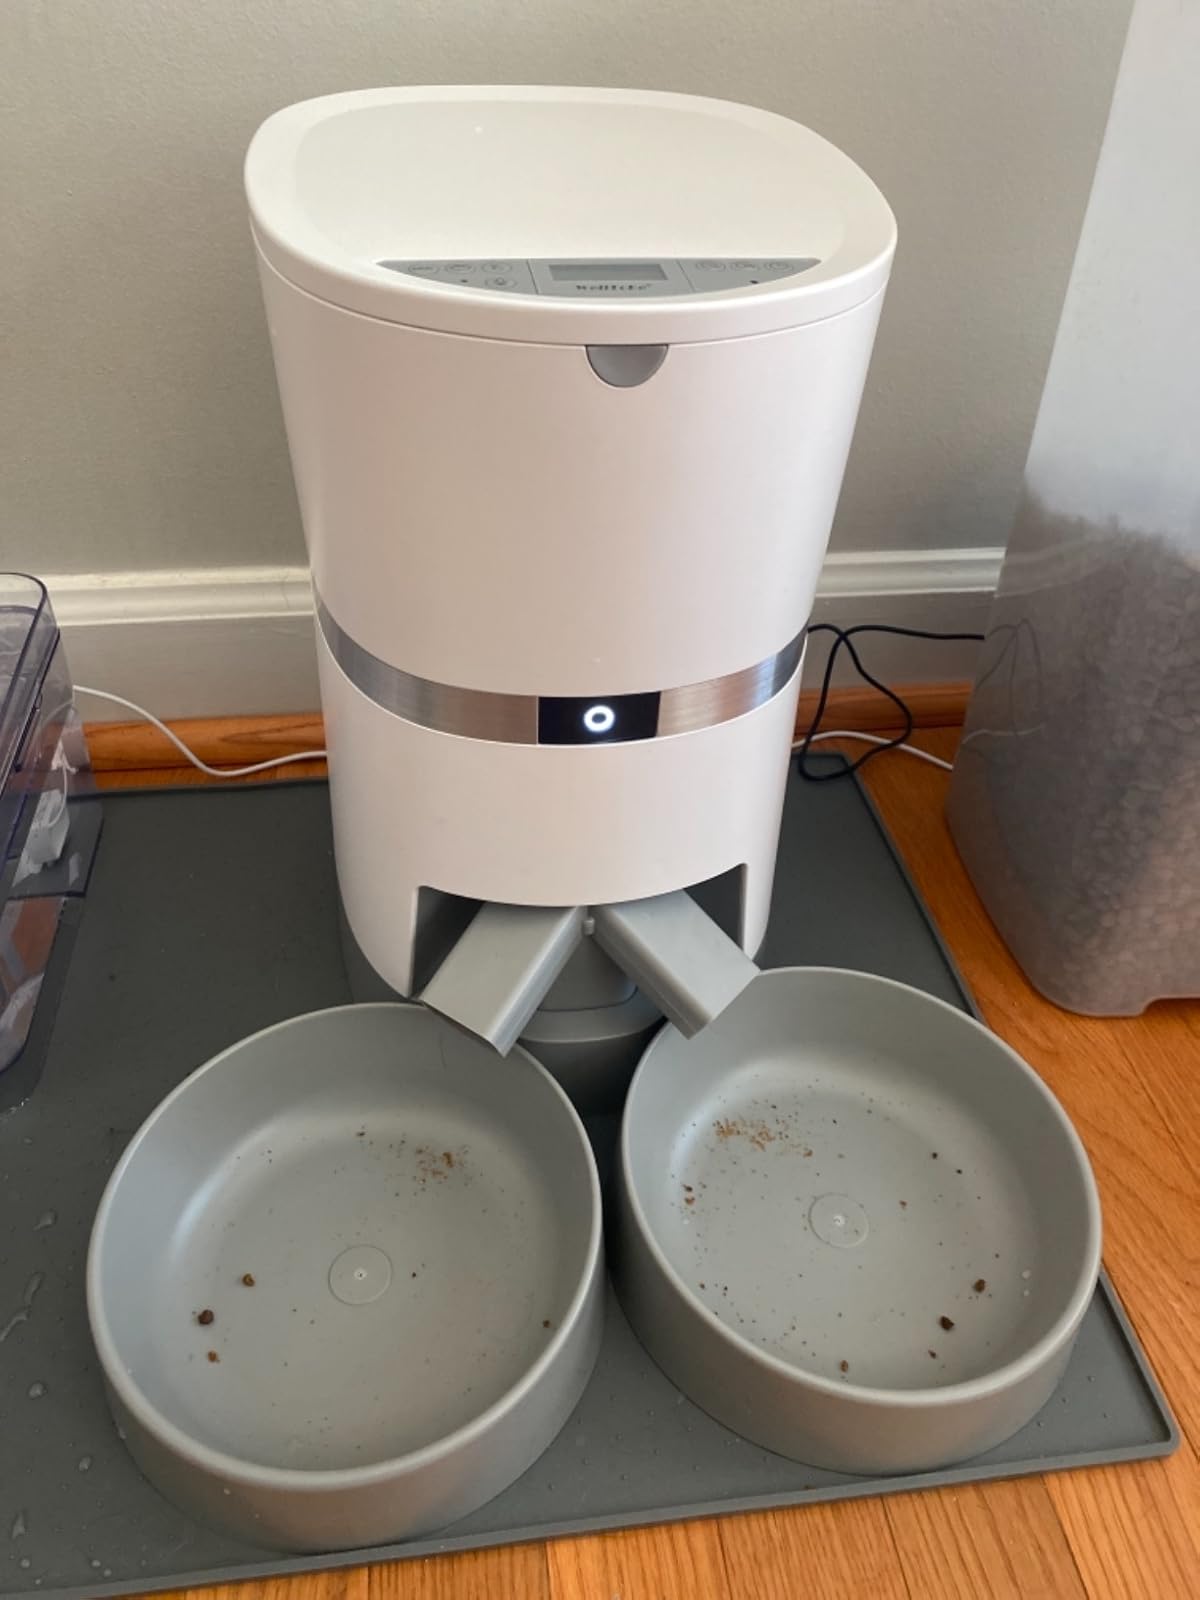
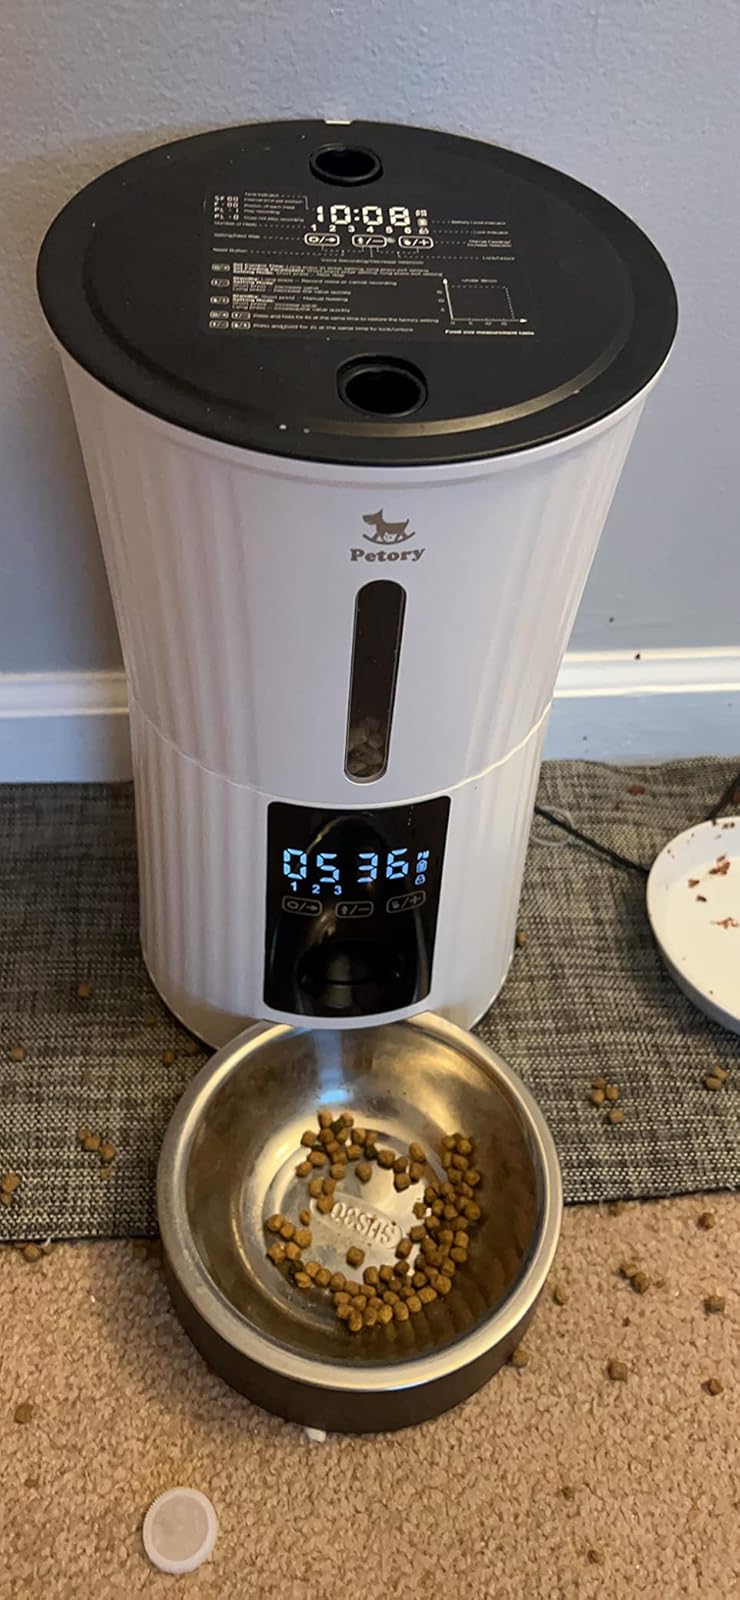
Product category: items_feeder
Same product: no